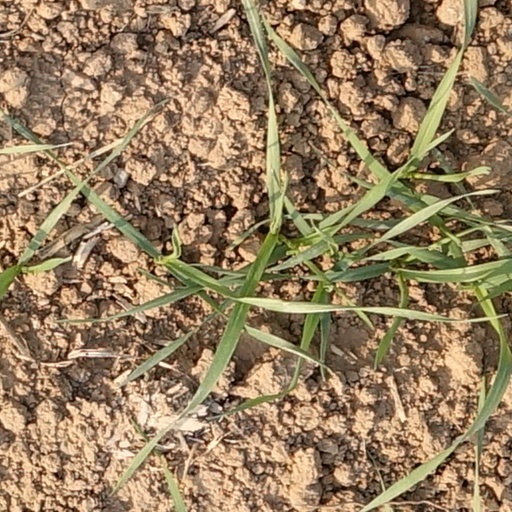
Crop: wheat